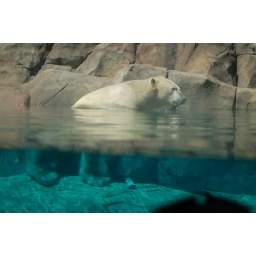
I liked the refraction of the water so that you can see the polar bear both above and below.